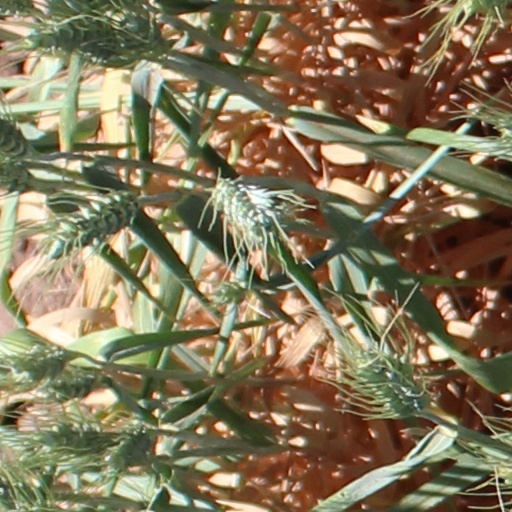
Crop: wheat